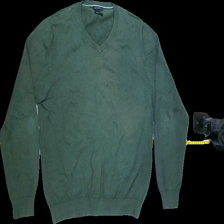
View: front
Type: Sweater
Category: Men
Brand: Batistini (Dressman)
Colors: Green
Material: 100%cotton
Cut: Regular, V-collar
Size: L
Season: Autumn
Stains: Major
Price range: <50
Recommended usage: Export